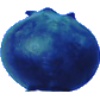
Label: Huckleberry 1